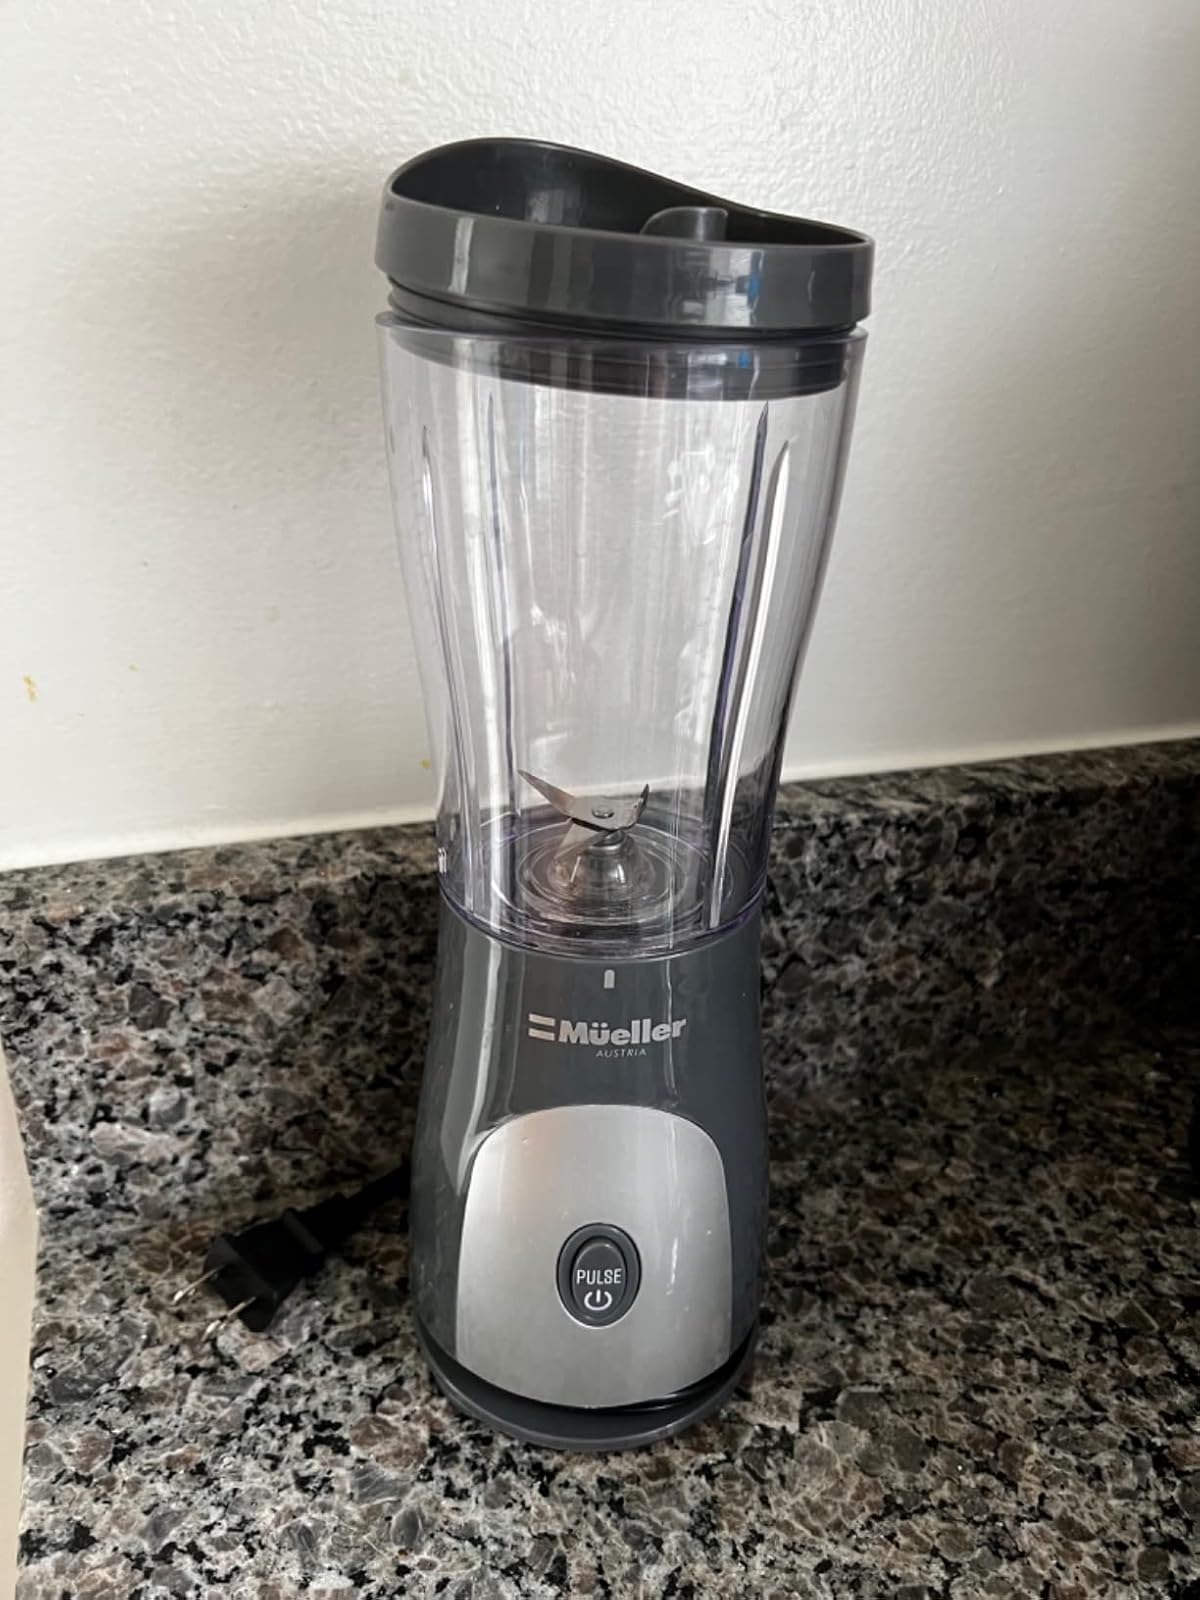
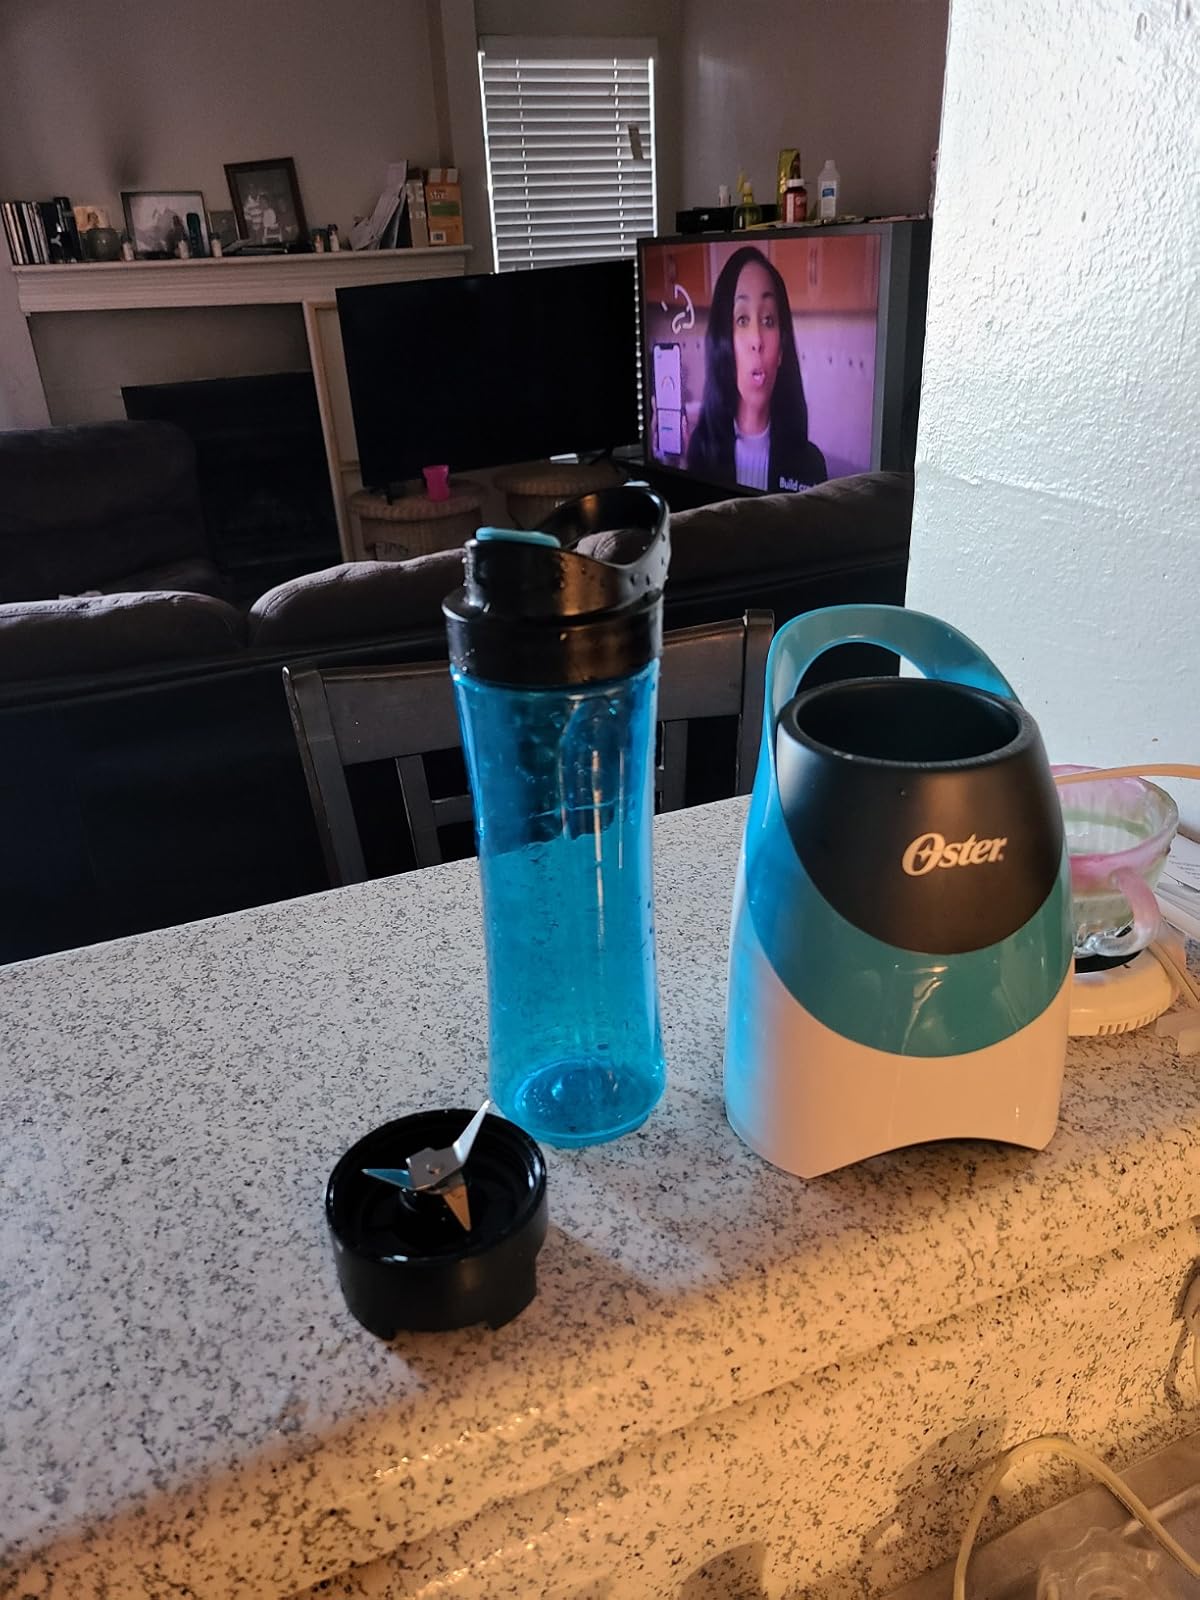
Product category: items_blender
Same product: no